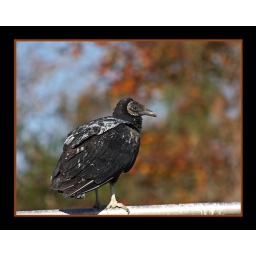
This Black Vulture must have been sitting on the wrong branch, as he is covered in bird droppings!